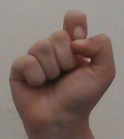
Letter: fa